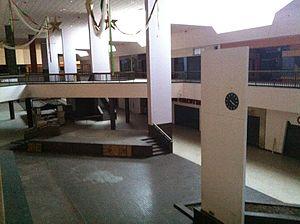
Un centre commercial vacant, appelé en anglais dead mall, est un centre commercial victime d'un grand nombre de fermetures ou de vacances de ses magasins, provoquant souvent une perte d'attractivité telle qu'elle remet en cause l'existence même du centre commercial ou de la galerie marchande.